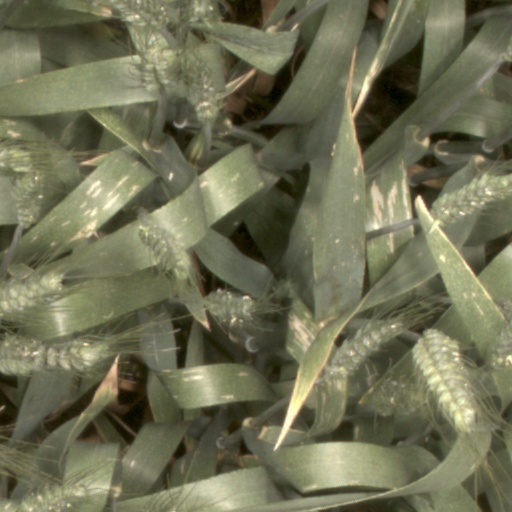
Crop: wheat